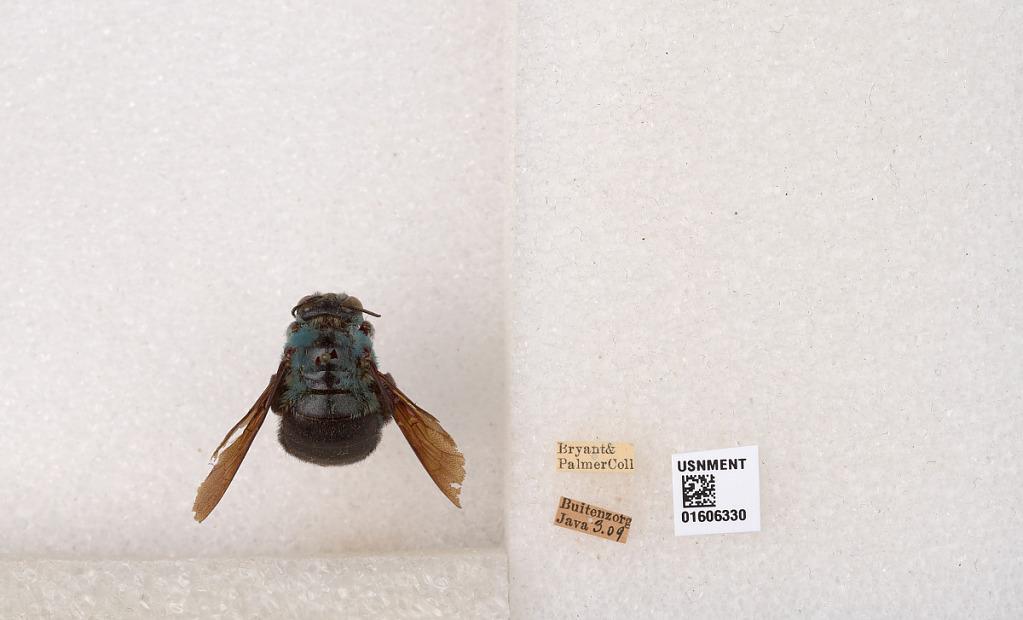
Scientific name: Xylocopa (Koptortosoma) caerulea (Fabricius)
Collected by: Bryant & Palmer
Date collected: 1909-3-1
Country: Indonesia
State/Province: West Java
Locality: Buitenzorg